Deerfield River

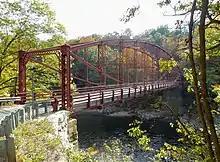
Historic Bardwell's Ferry Bridge over the Deerfield River

The hydroelectric development of the Deerfield River began in 1910 when the New England Power Company was formed to acquire water rights on the Deerfield and construct dams. The largest dam, Harriman, was built in the early 1920s and has an unusual overflow structure known as the "Glory Hole." This structure is a funnel-like concrete tube that leads to a tunnel under the earthen dam and prevents high flows from overtopping the dam.